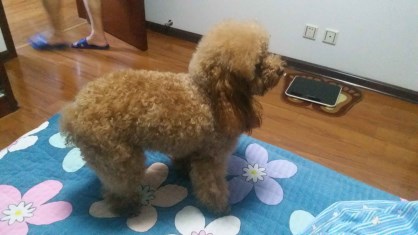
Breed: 7449-n000128-teddy